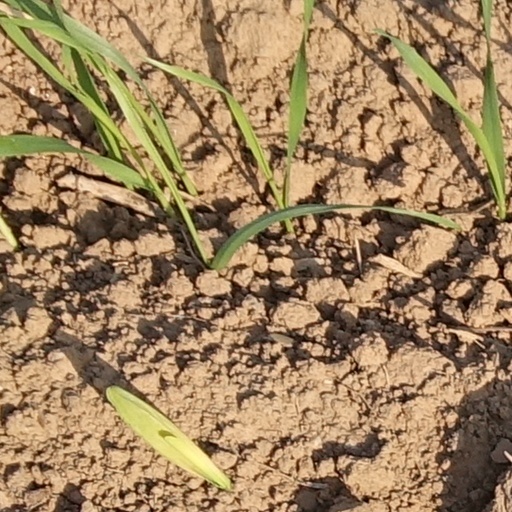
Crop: wheat